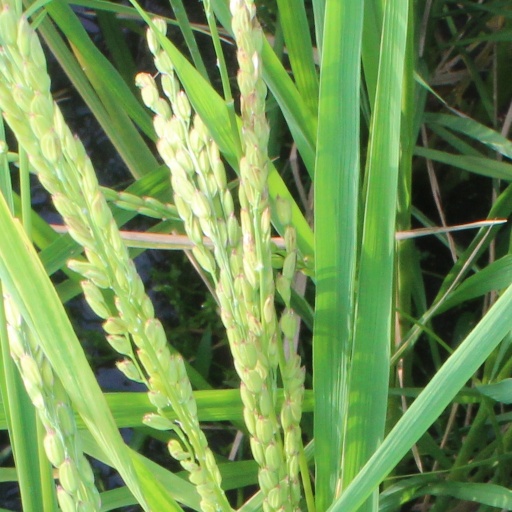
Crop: rice